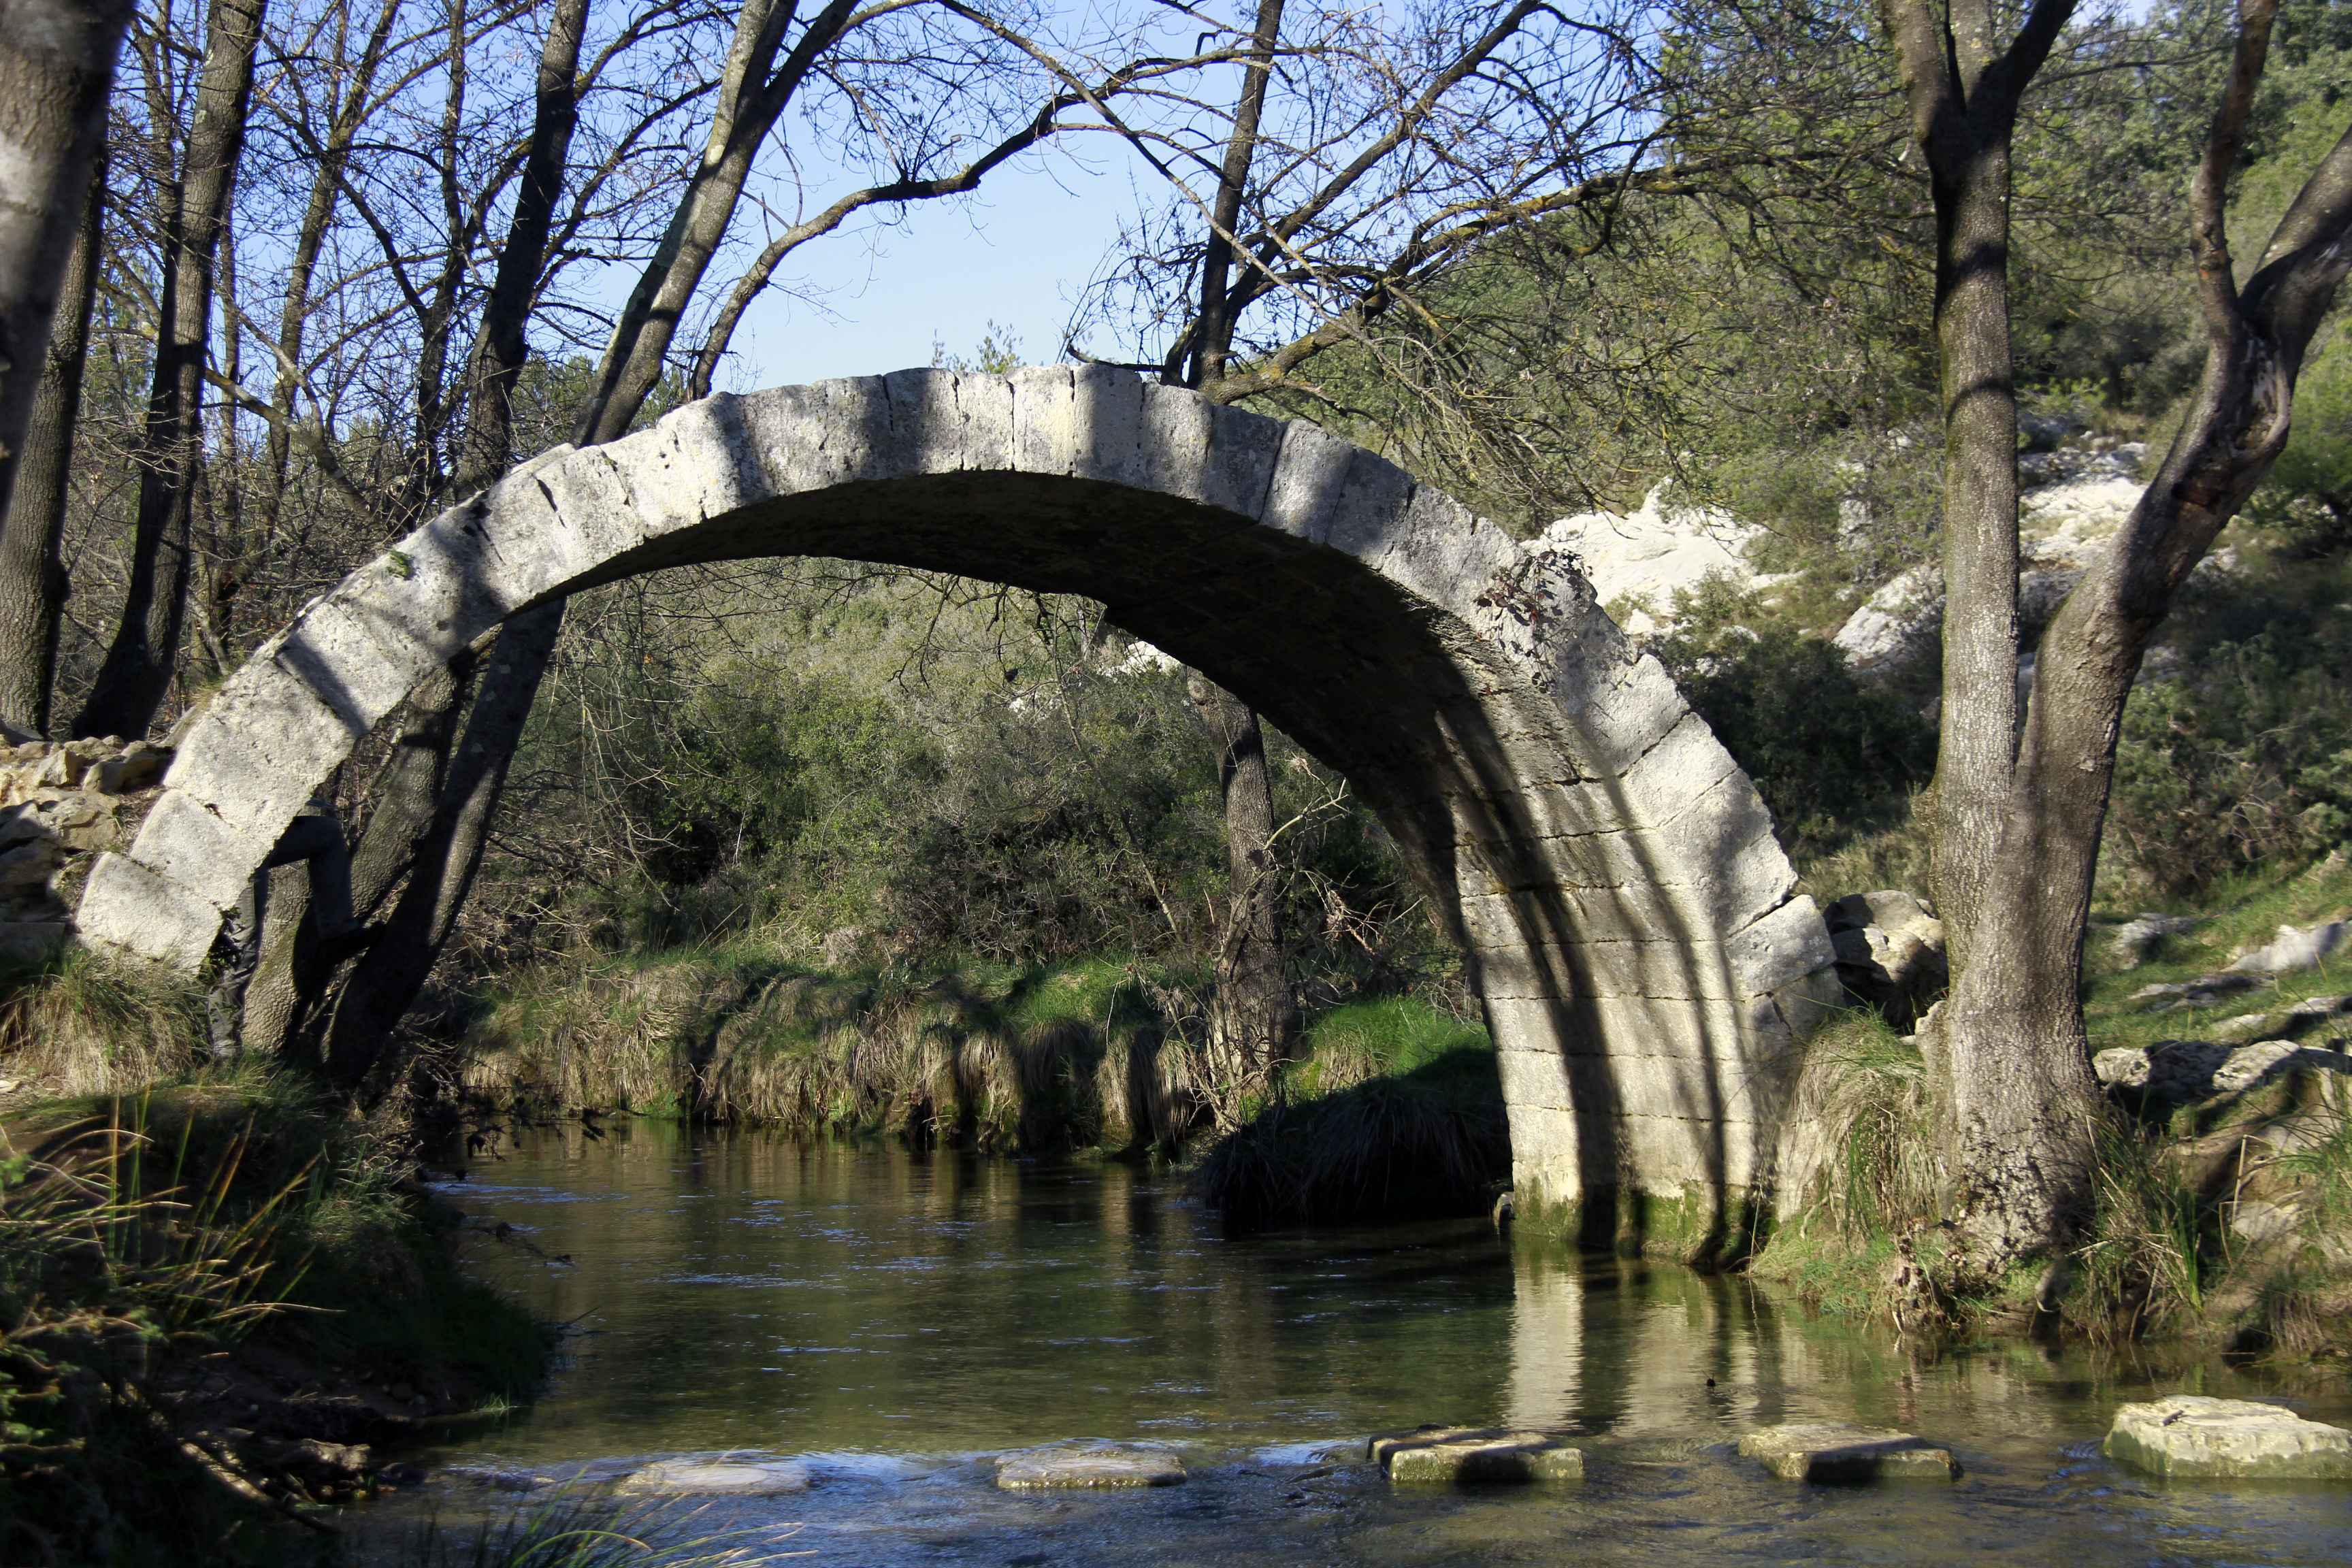
tree, water, bridge, river, france, europe, stream, arch, park, waterway, midi, brcke, mditerrane, languedocroussillon, hrault, rivire, courdeau, affluent, arche, castries, cadoule, pontromain, ancienneconstruction, arch bridge, devil's bridge, nonbuilding structure